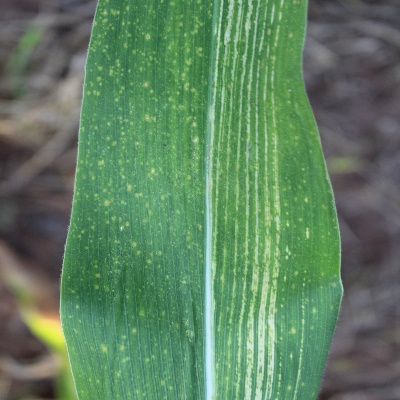
Crop: Maize
Condition: streak virus